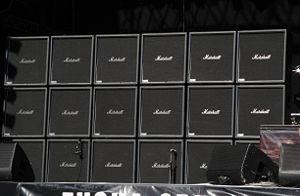
L'entreprise britannique Marshall Amplification est l'un des plus grands fabricants mondiaux d'amplificateurs pour guitare électrique. Elle produit aussi des amplis pour basse, des pédales d'effets, des casques audio, des enceintes, un réfrigérateur et dernièrement un smartphone.
Jeff Hanneman, né le 31 janvier 1964 à Oakland et mort le 2 mai 2013 à Hemet, est un musicien, auteur-compositeur américain. Il était, avec Kerry King, l'un des deux membres fondateurs de Slayer, groupe américain leader du mouvement de thrash metal depuis sa formation au début des années 1980. Il jouait spécifiquement sur des guitares ESP. Il était connu pour sa fascination envers l'histoire et la guerre.